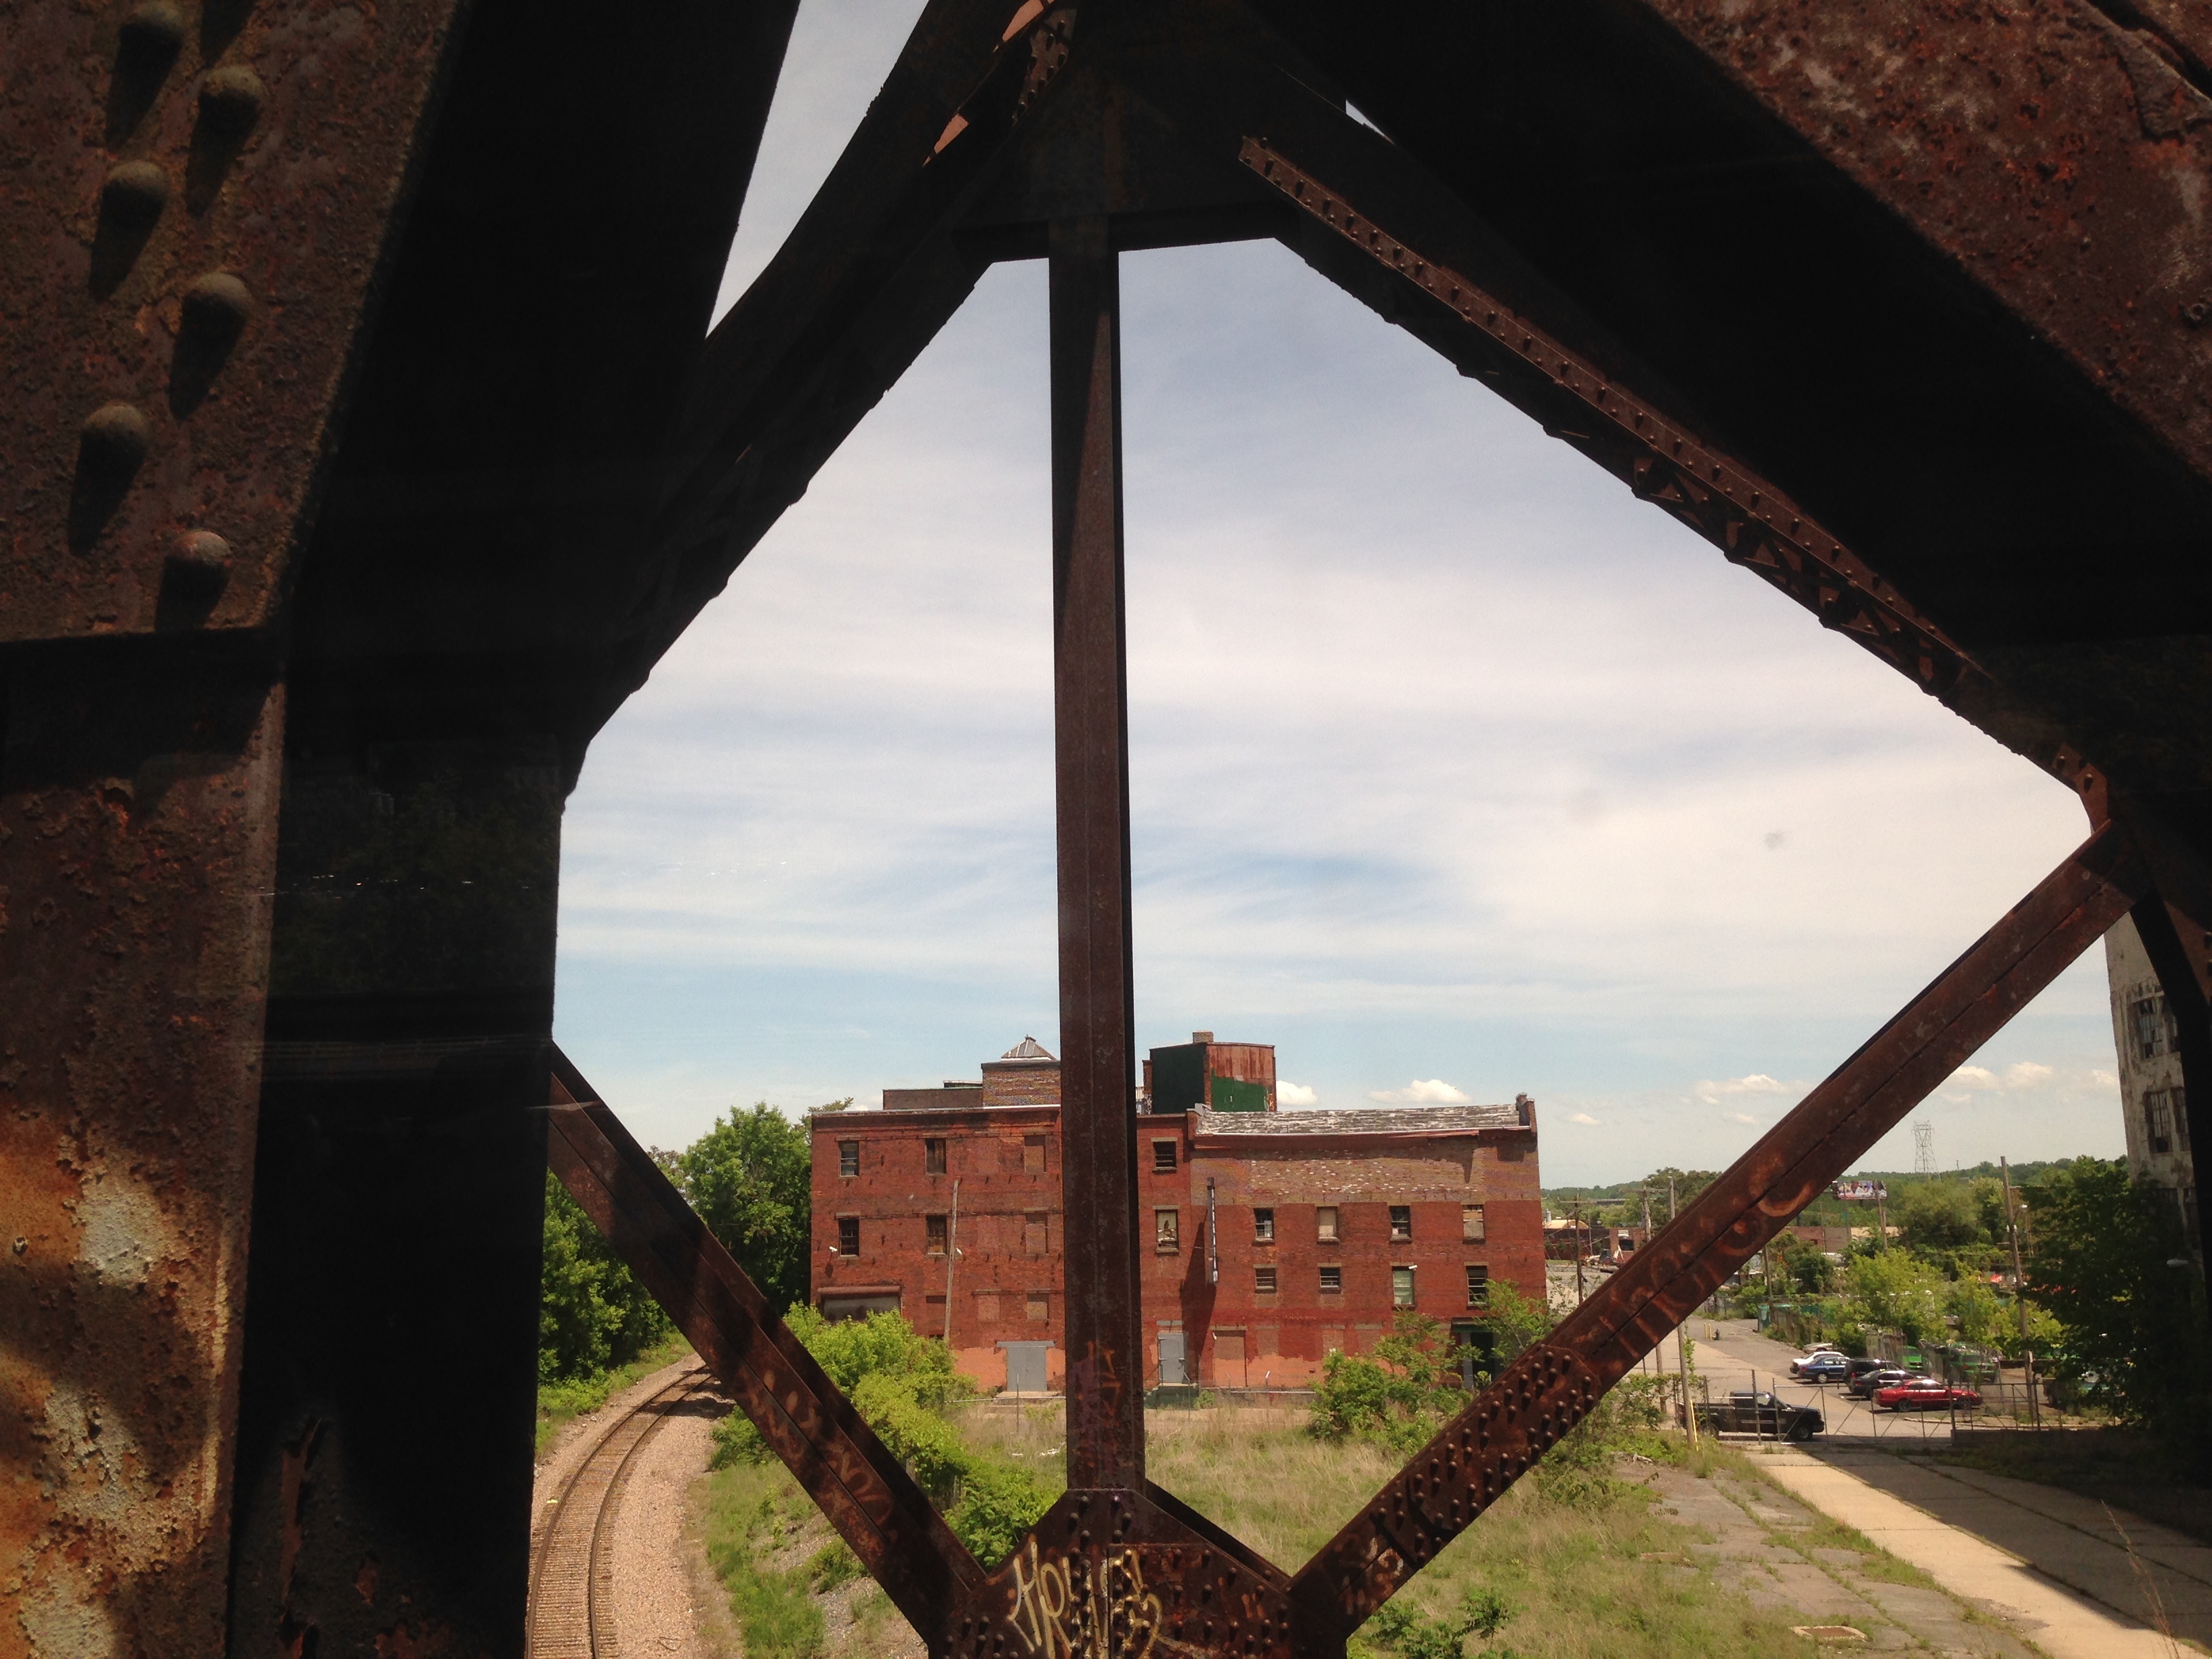
architecture, bridge, wall, travel, arch, material, newyork, temple, ruins, ancient history